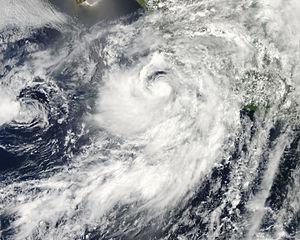
La saison cyclonique 2013 dans l'océan Pacifique nord-est est la saison des cyclones tropicaux dans le nord-est de cet océan et qui devait officiellement démarrer le 1ᵉʳ juin 2013. Cependant, la première tempête tropicale nommée Alvin s'est manifestée dès le 15 mai. La saison officiellement se termine le 30 novembre 2013.